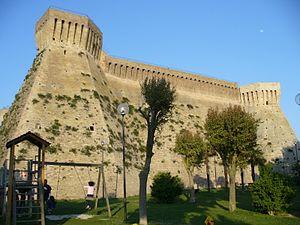
La vallée du Tronto est le vaste bassin versant du fleuve homonyme. Elle s'étend principalement, dans la région italienne des Marches, sur la majeure partie des communes de la province d'Ascoli Piceno. Elle affleure la province de Rieti dans le Latium, la partie septentrionale de la province de Teramo et quelques communes de la province de L'Aquila dans les Abruzzes.